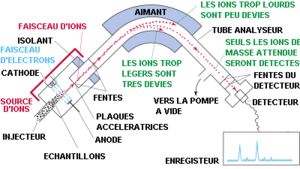
La spectrométrie de masse est une technique physique d'analyse permettant de détecter et d'identifier des molécules d’intérêt par mesure de leur masse, et de caractériser leur structure chimique. Son principe réside dans la séparation en phase gazeuse de molécules chargées en fonction de leur rapport masse/charge. Elle est utilisée dans pratiquement tous les domaines scientifiques : physique, astrophysique, chimie en phase gazeuse, chimie organique, dosages, biologie, médecine... le temps de détection est très rapide.